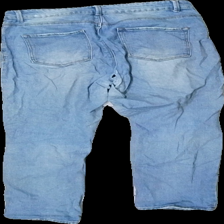
View: back
Type: Jeans
Category: Ladies
Brand: Not in the list
Brand text on label: Kelley
Colors: Blue
Material: 100% cotton
Cut: Regular
Size: 40
Season: All
Trend: Denim
Holes: Minor
Damage: hole
Damage location: top center
Price range: <50
Recommended usage: Recycle